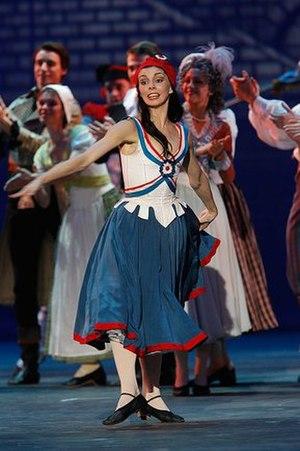
Natalia Petrovna Osipova est une danseuse russe née à Moscou le 18 mai 1986. Elle est danseuse étoile au sein du Théâtre Bolchoï et du Théâtre Mikhaïlovsky.